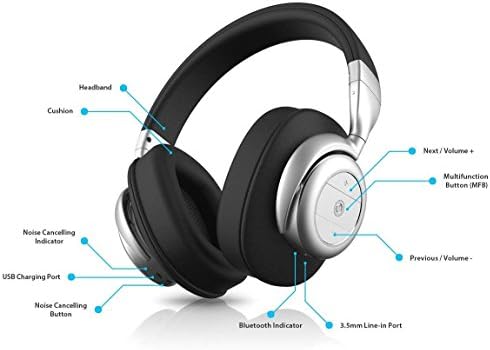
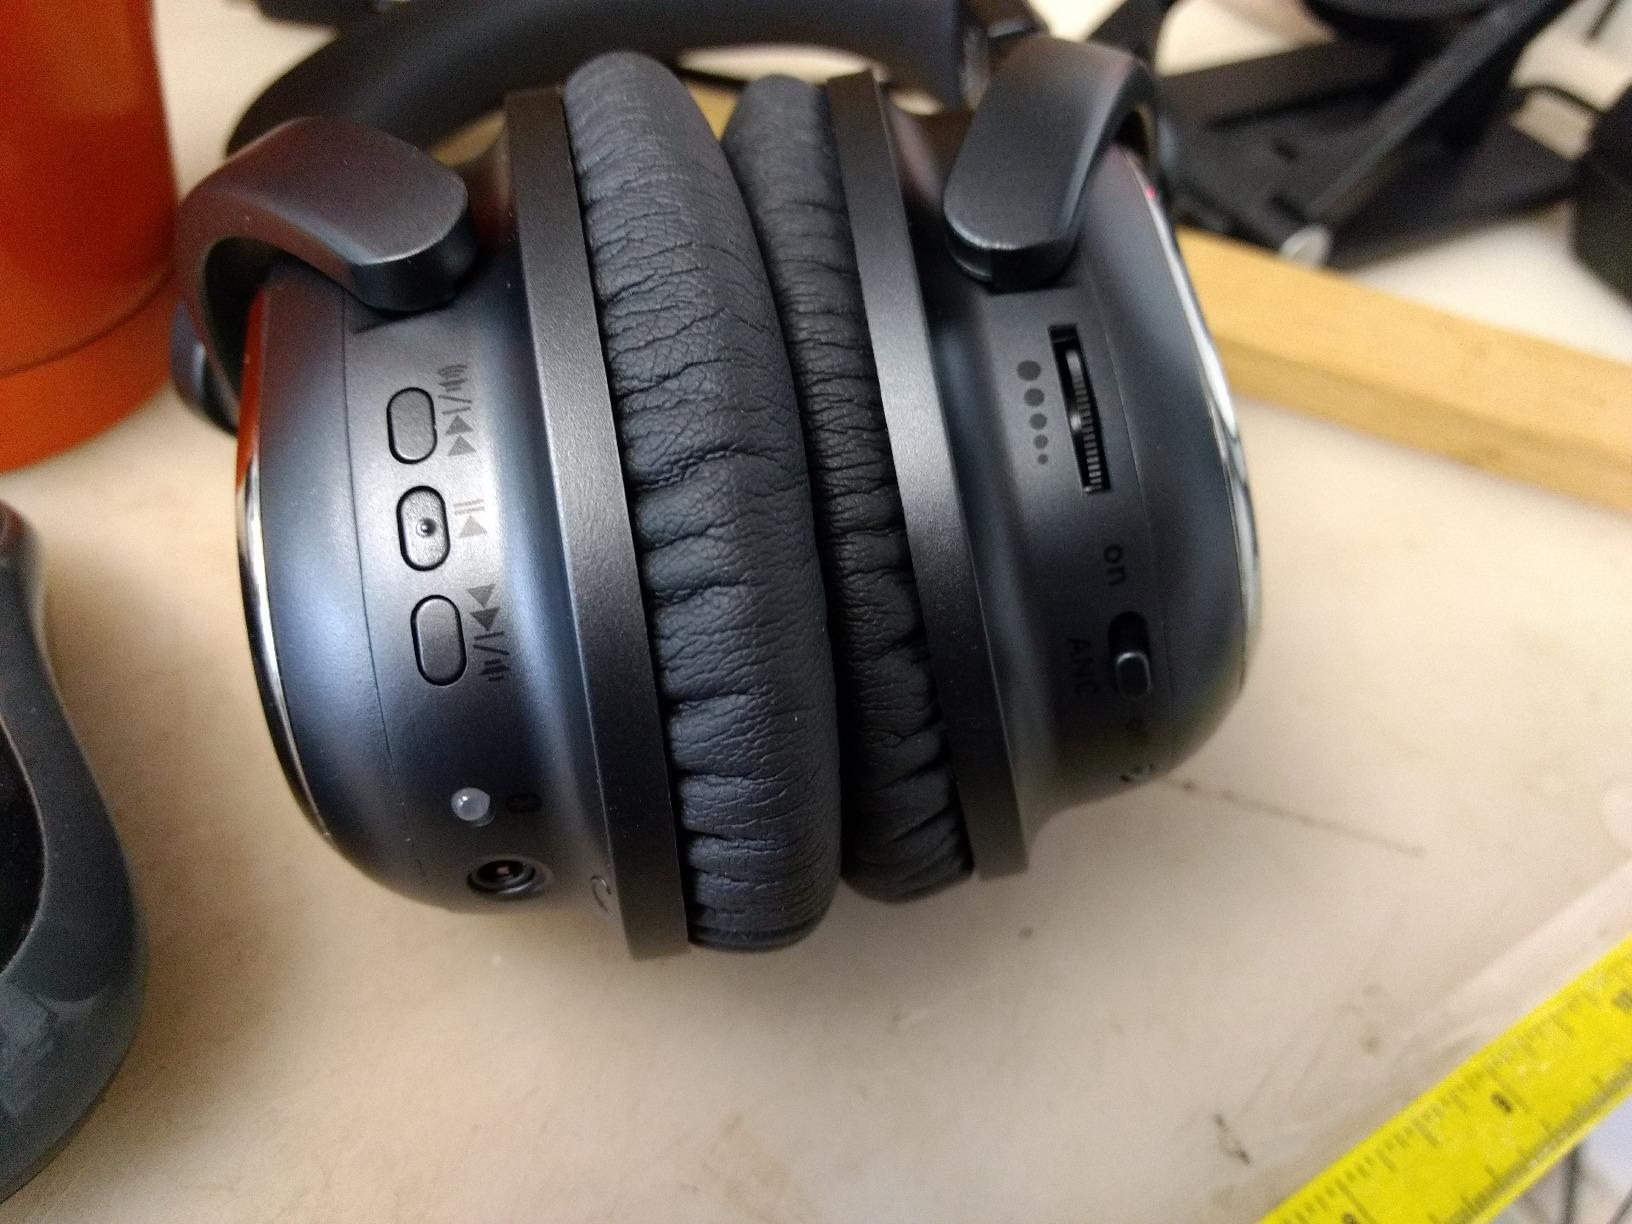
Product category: headphones
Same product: no